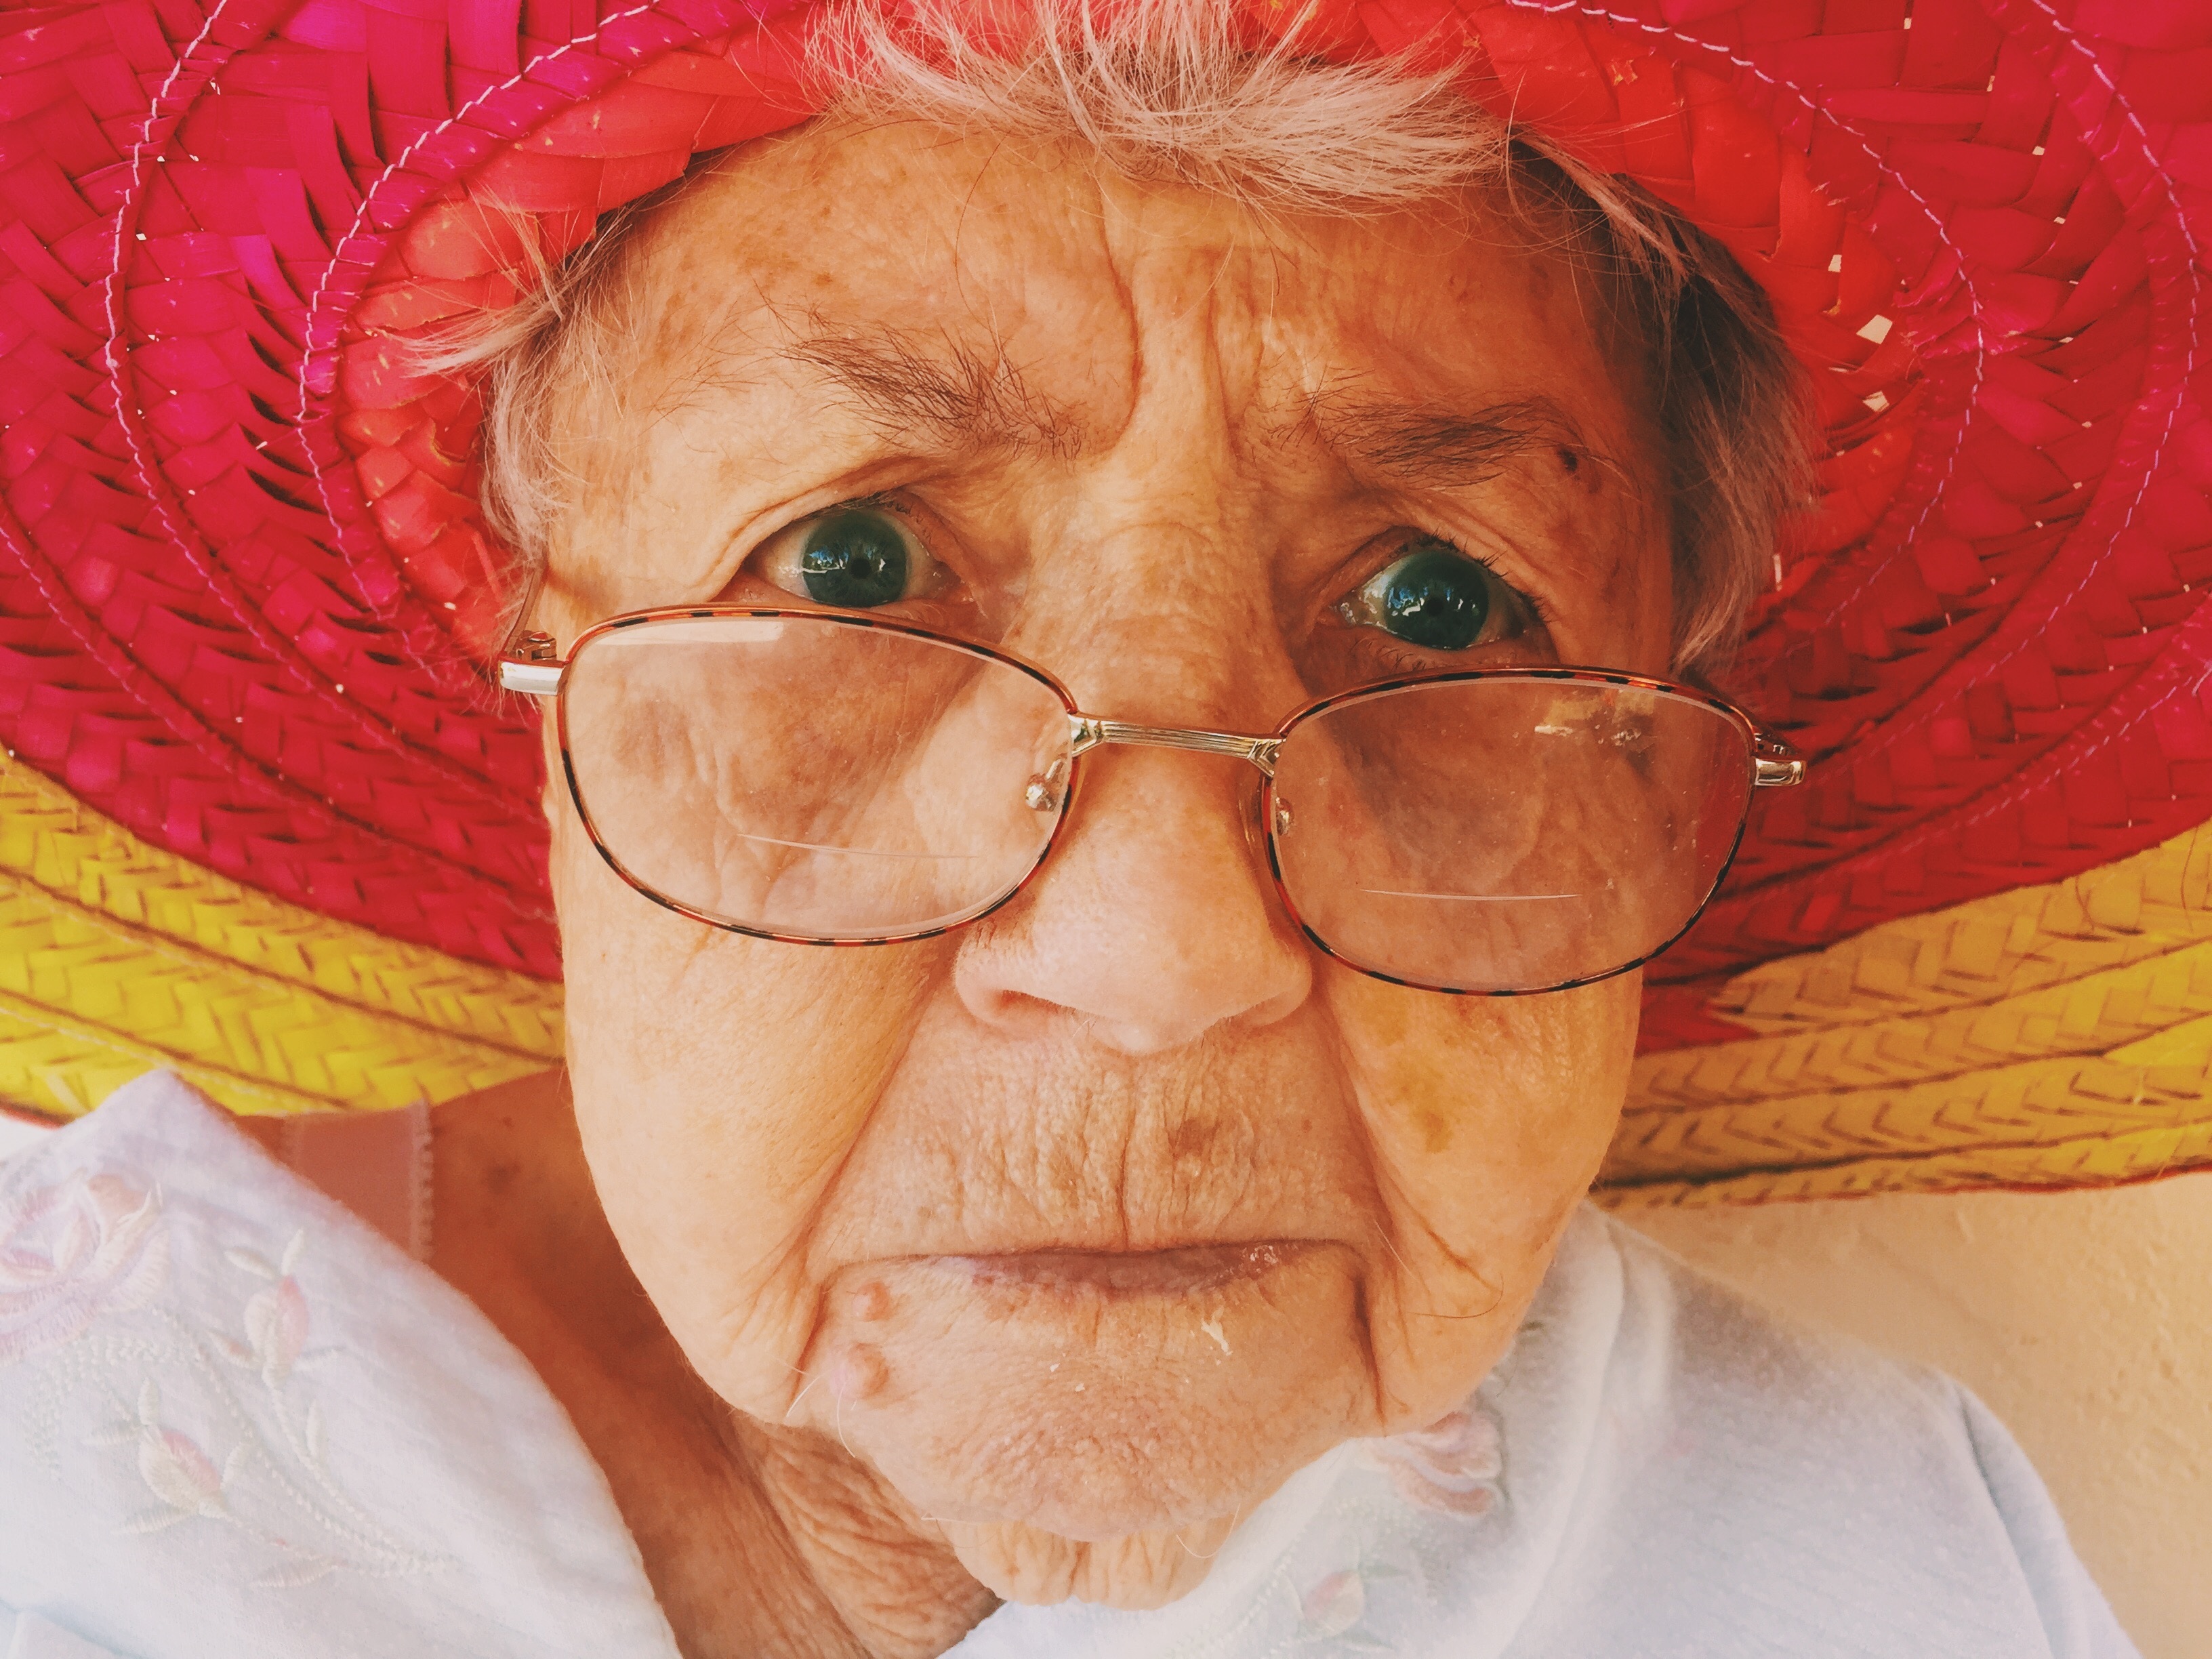
looking, female, portrait, color, hat, lady, old woman, spectacles, close up, face, nose, eyes, art, eye, glasses, head, skin, eyewear, organ, staring, emotion, unhappy, grandparent